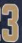
Number: 3